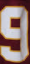
Number: 9